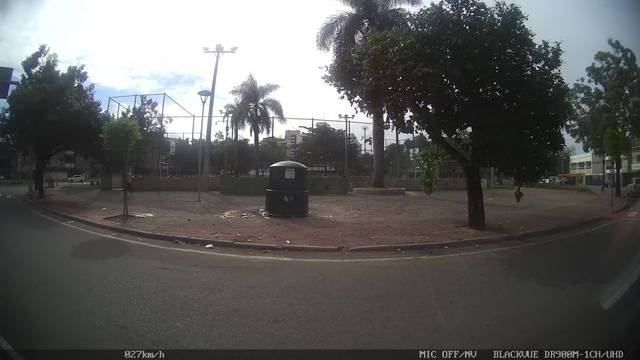
Region: Brazil
Coordinates: -20.282, -40.299